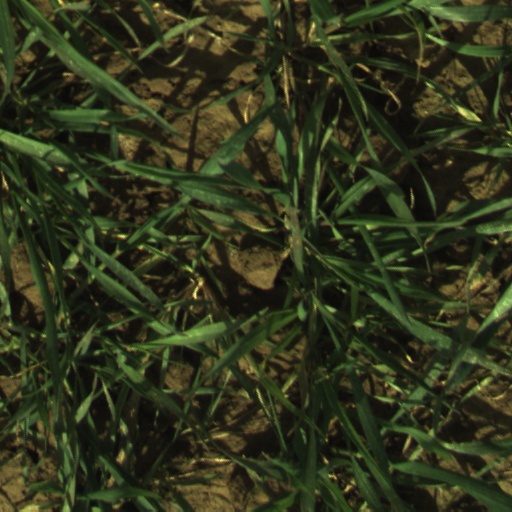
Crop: wheat